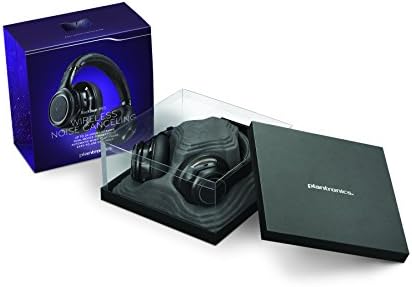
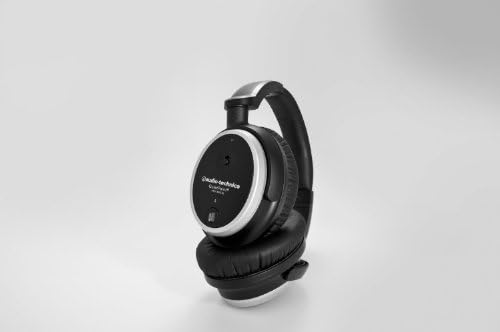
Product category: headphones
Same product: no